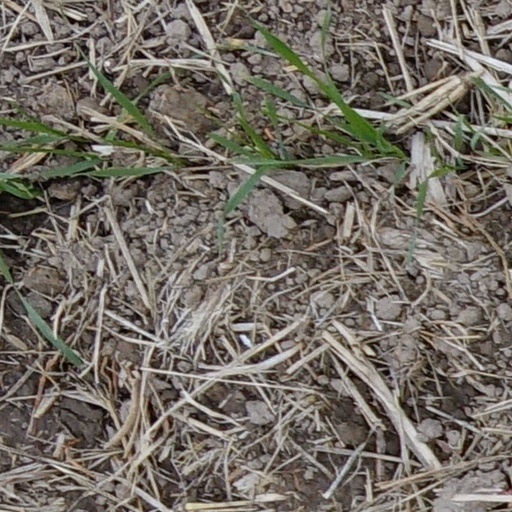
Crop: wheat